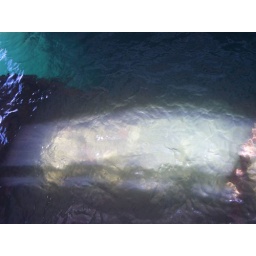
The view down into the water from a hole in the memorial...which is built across the bow of the sunken ship